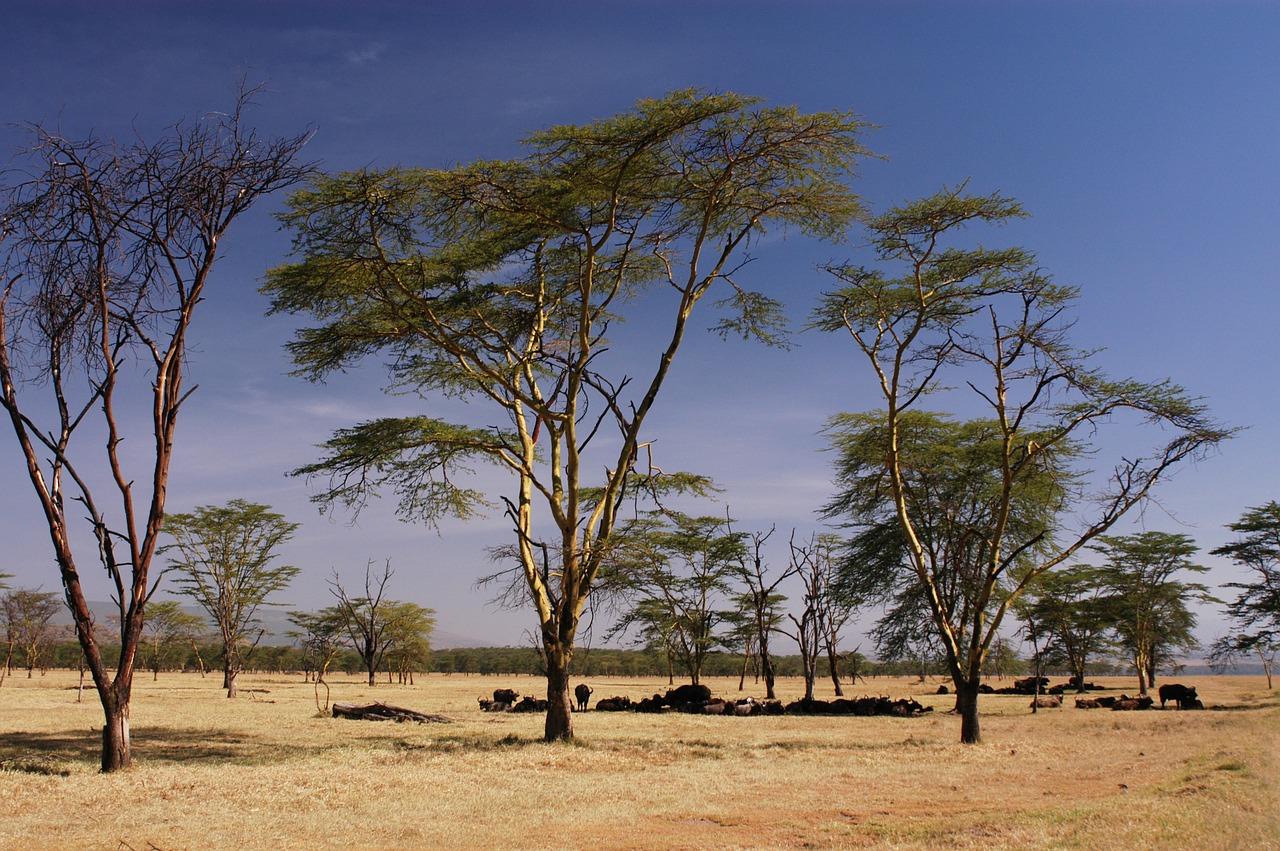
Mandhari ya savana yenye nyasi kavu na miti ya mikaratusi iliyotawanyika, kundi la wanyama linaonekana likipumzika chini ya kivuli cha mti, kundi la wanyama linaonekana likipumzika chini ya kivuli cha mti likionyesha tabia ya wanyama kutafuta sehemu zenye ubaridi wakati wa jua kali.